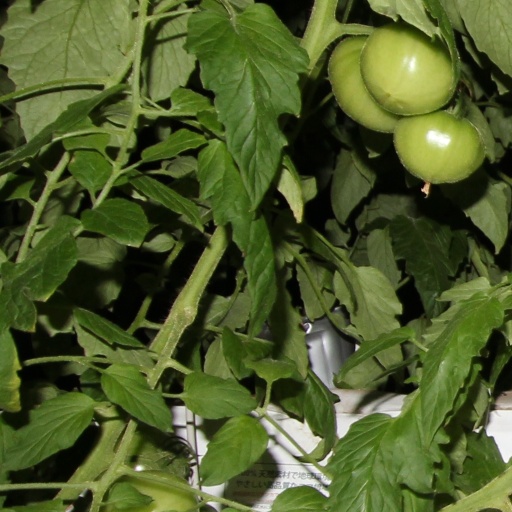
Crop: tomato